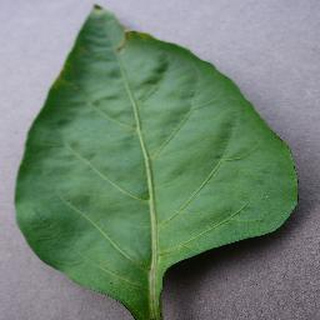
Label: healthy_bell_pepper